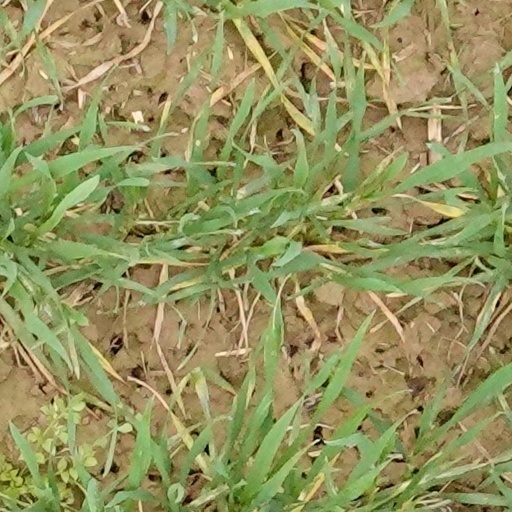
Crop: wheat